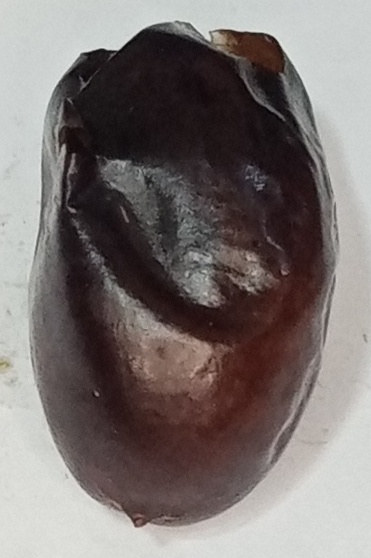
Variety: kupro
Size: large
Grade: grade-3